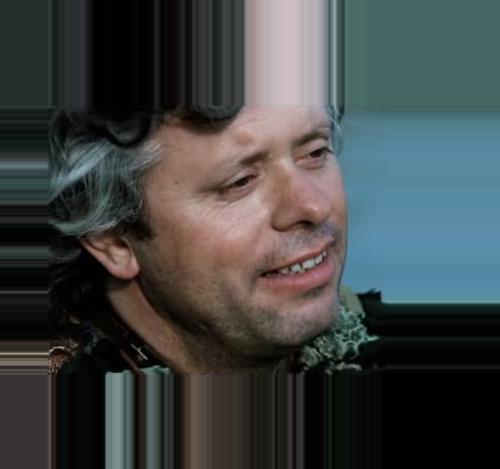
Age: 39